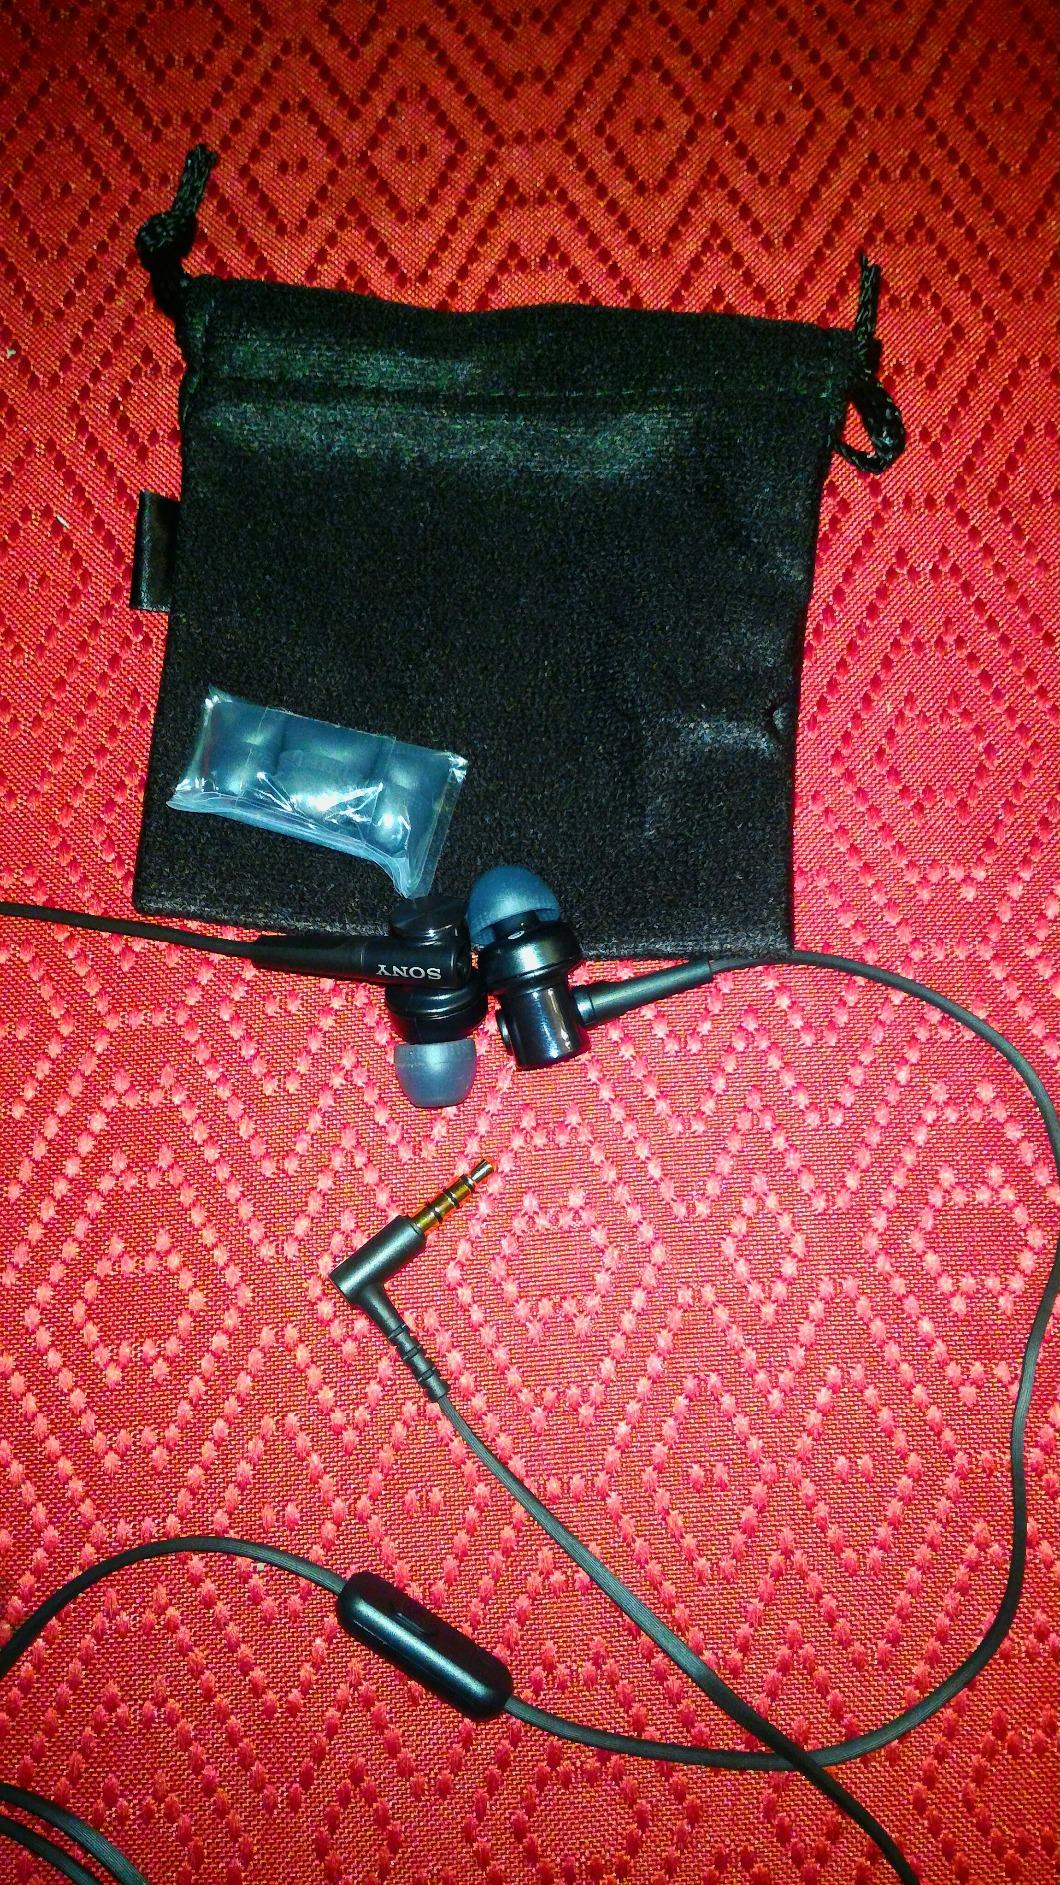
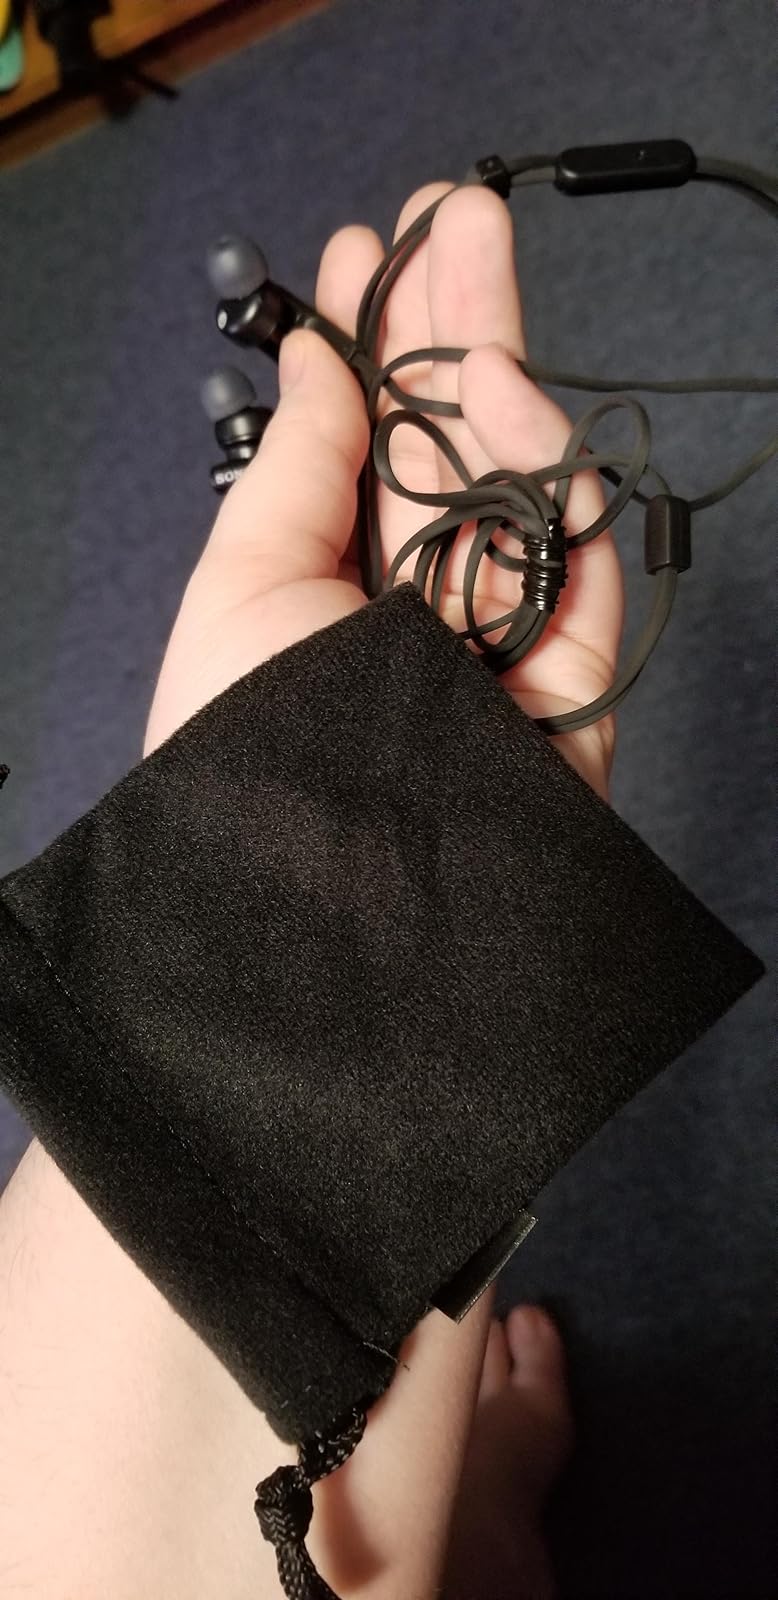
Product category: headphones
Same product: yes